Paint (band)

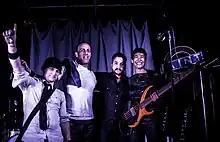
Paint at The Cameron House, Toronto, 2014

Paint is a Canadian indie rock band from Toronto, Ontario. The group was unofficially formed 2001 in Vancouver, becoming its known incarnation by 2008. The band's line-up consists of Robb Johannes (lead vocals), Jordan Shepherdson (guitar, backing vocals), Keiko Gutierrez (bass), and Devin Jannetta (drums).